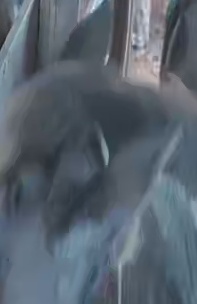
Face region: ears (position_of_ears)
Pain indicator: obviously_present